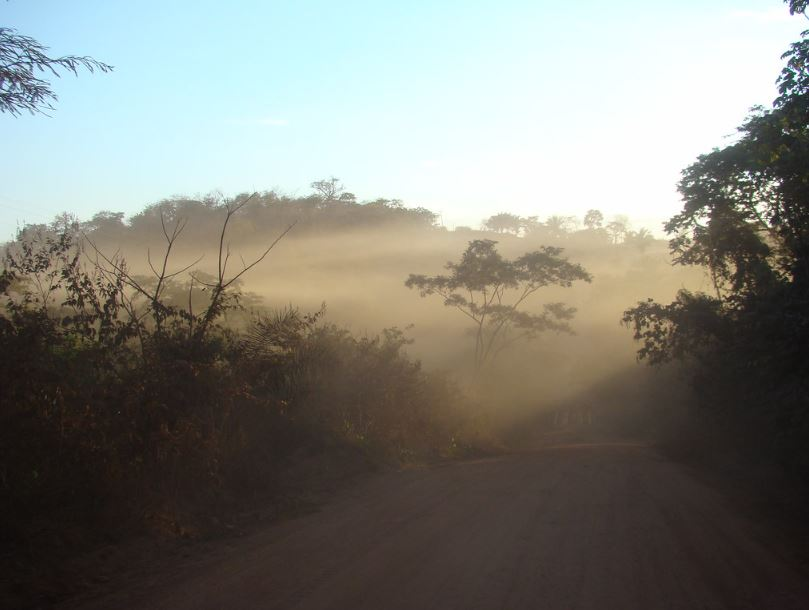
Fire: no
Smoke: no